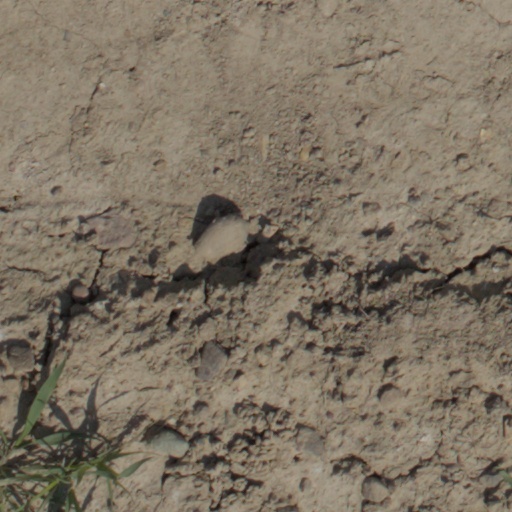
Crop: wheat